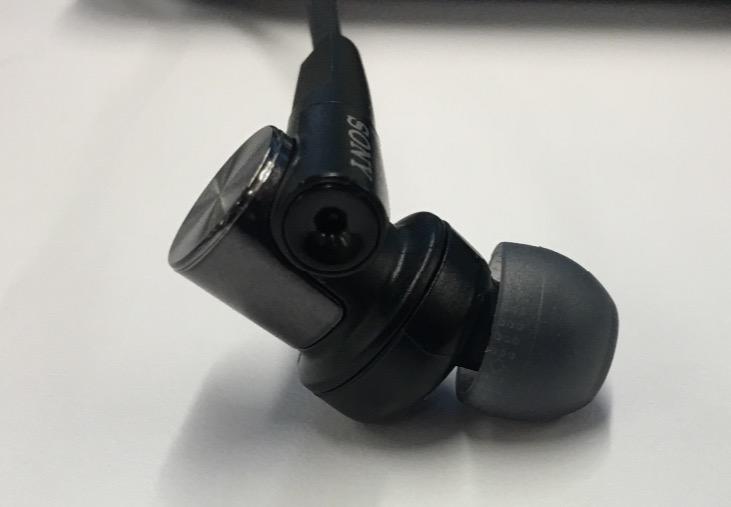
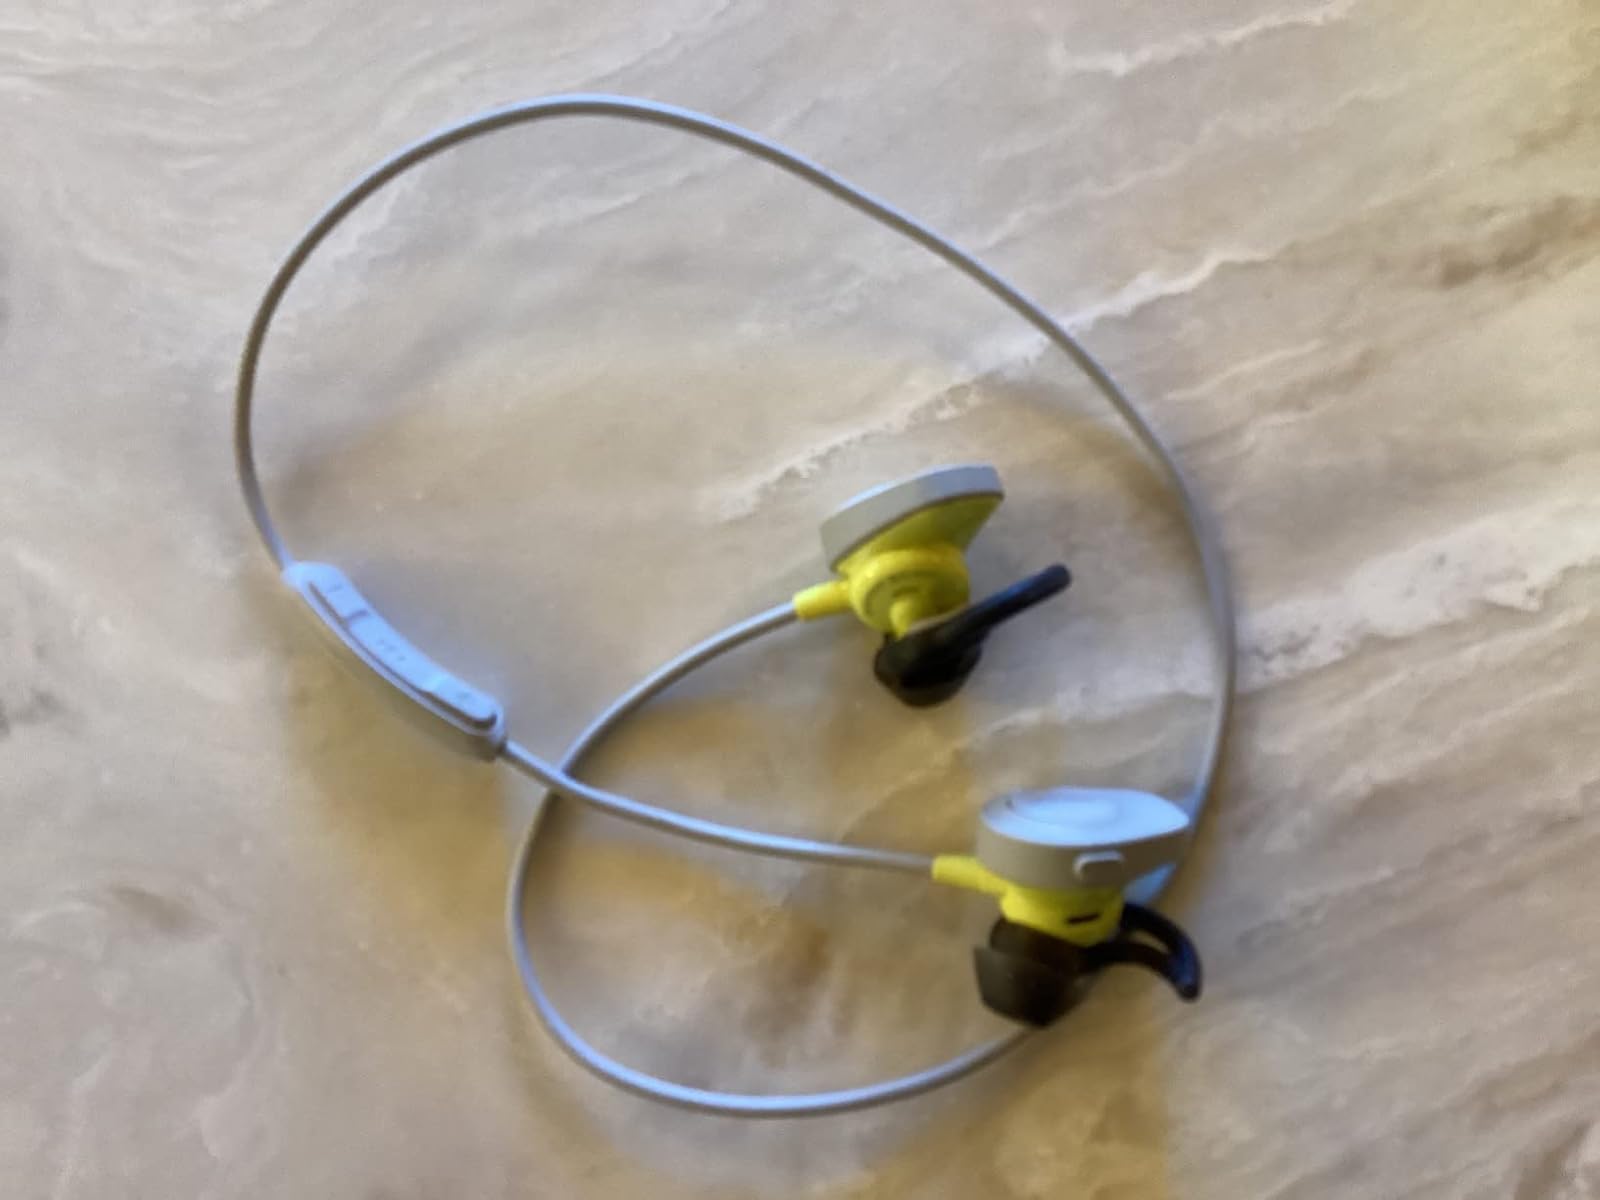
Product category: headphones
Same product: no